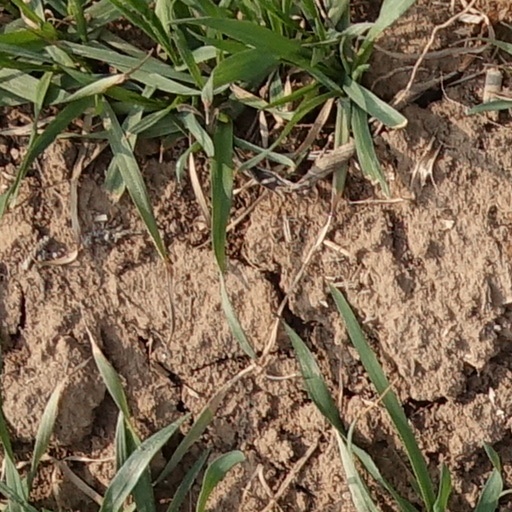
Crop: wheat